Mikel Astarloza

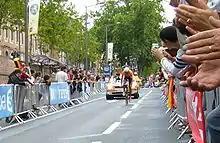
Astarloza at the 2007 Tour de France.

Mikel Astarloza Chaurreau (born 17 November 1979 in Gipuzkoa, Basque Country) is a Spanish former professional road bicycle racer, who competed as a professional between 2002 and 2009, and 2011 to 2013.